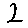
Label: 2